Roman Polanski sexual abuse case

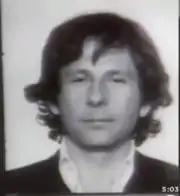
Polanski's 1977 mug shot

On March 10, 1977, 43-year-old film director Roman Polanski was arrested and charged in Los Angeles with six offenses against Samantha Gailey (now Geimer), a 13-year-old girl: unlawful sexual intercourse with a minor, rape by use of drugs, perversion, sodomy, a lewd and lascivious act upon a child under the age of 14, and furnishing a controlled substance to a minor. At his arraignment, Polanski pleaded not guilty to all charges, but later accepted a plea bargain whose terms included dismissal of the five more serious charges in exchange for a guilty plea to the lesser charge of engaging in unlawful sexual intercourse with a minor.